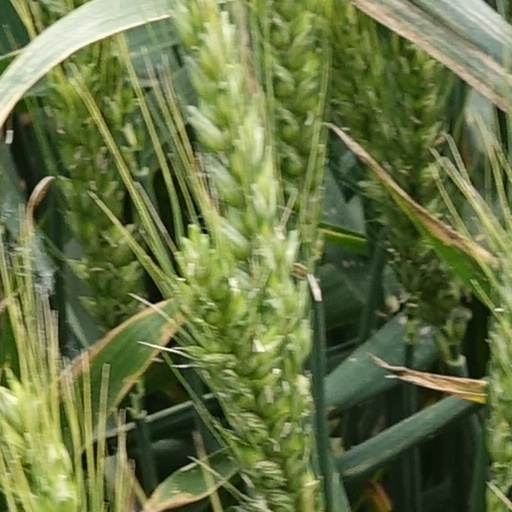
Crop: wheat